Charles H. Kerr Publishing Company

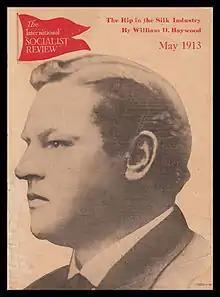
The monthly magazine "International Socialist Review" was the flagship of Charles H. Kerr & Co. from its launch in 1900 until its demise in 1918.

in 1908, publisher Charles H. Kerr, unhappy with what he perceived the scholastic and overly theoretical bent of "International Socialist Review," dismissed editor Simons and himself took over the publication's editorial role, assisted by the capable radical Mary Marcy. Reflecting Kerr's own increasingly radical politics, the magazine's political line moved further to the left wing of the socialist movement, with new emphasis given to current events in the strike movement and the activity of the Industrial Workers of the World. The magazine also soon changed in form, making increased use of graphics for the illustration of rather shorter articles printed on glossier paper stock. Although a somewhat polarizing decision, alienating the moderate wing of the Socialist Party, "ISR's" circulation and influence grew significantly in the years following these changes.